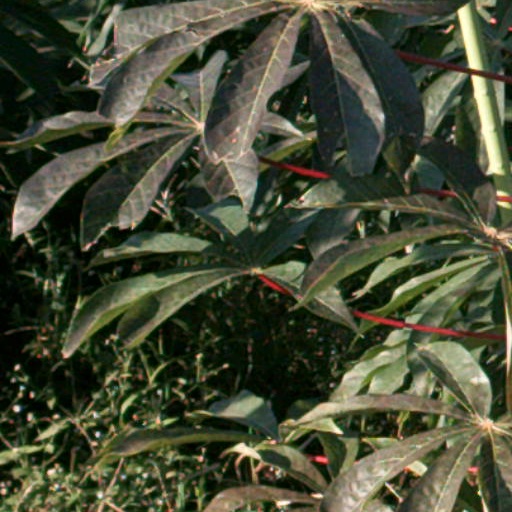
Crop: cassava